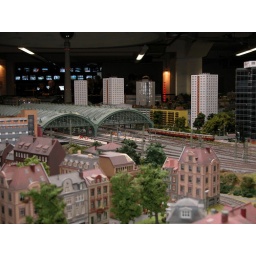
Berlin-Ostbahnhof with the television tower in the background